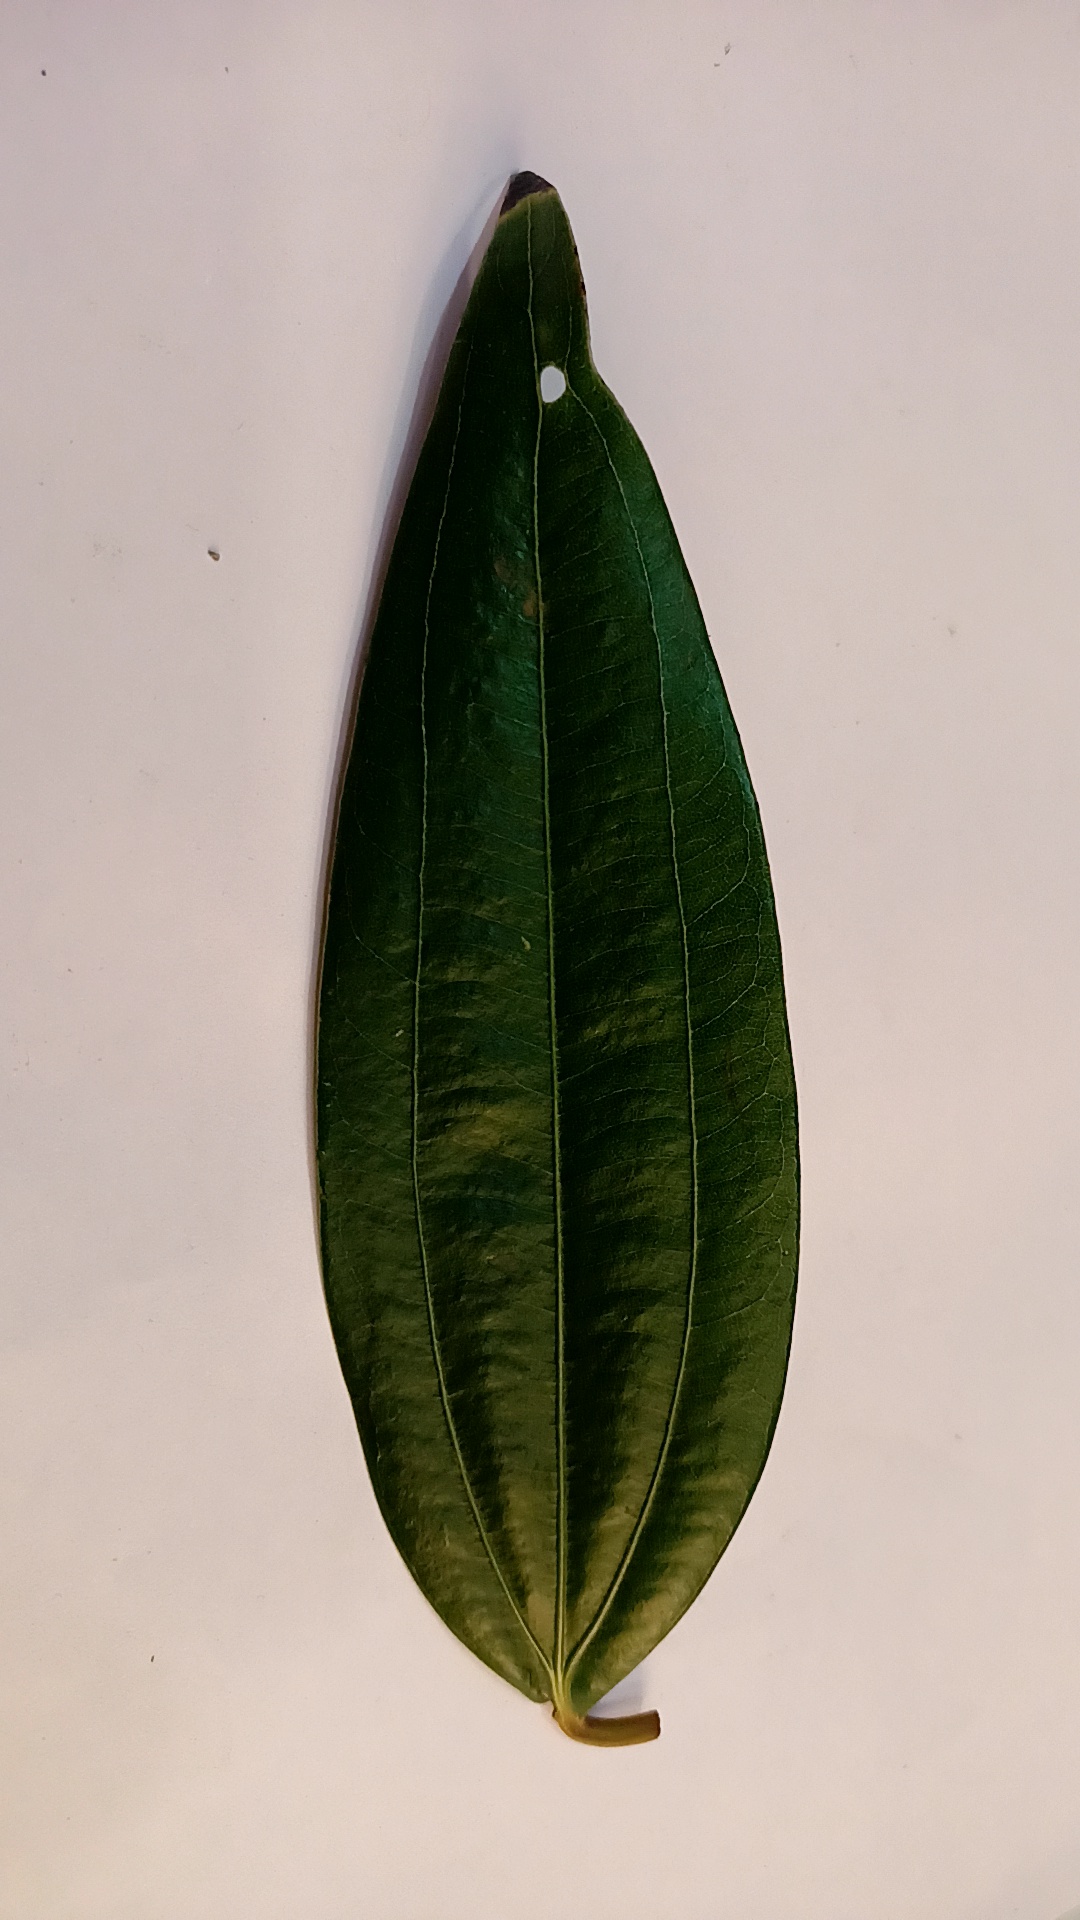
Label: Disease